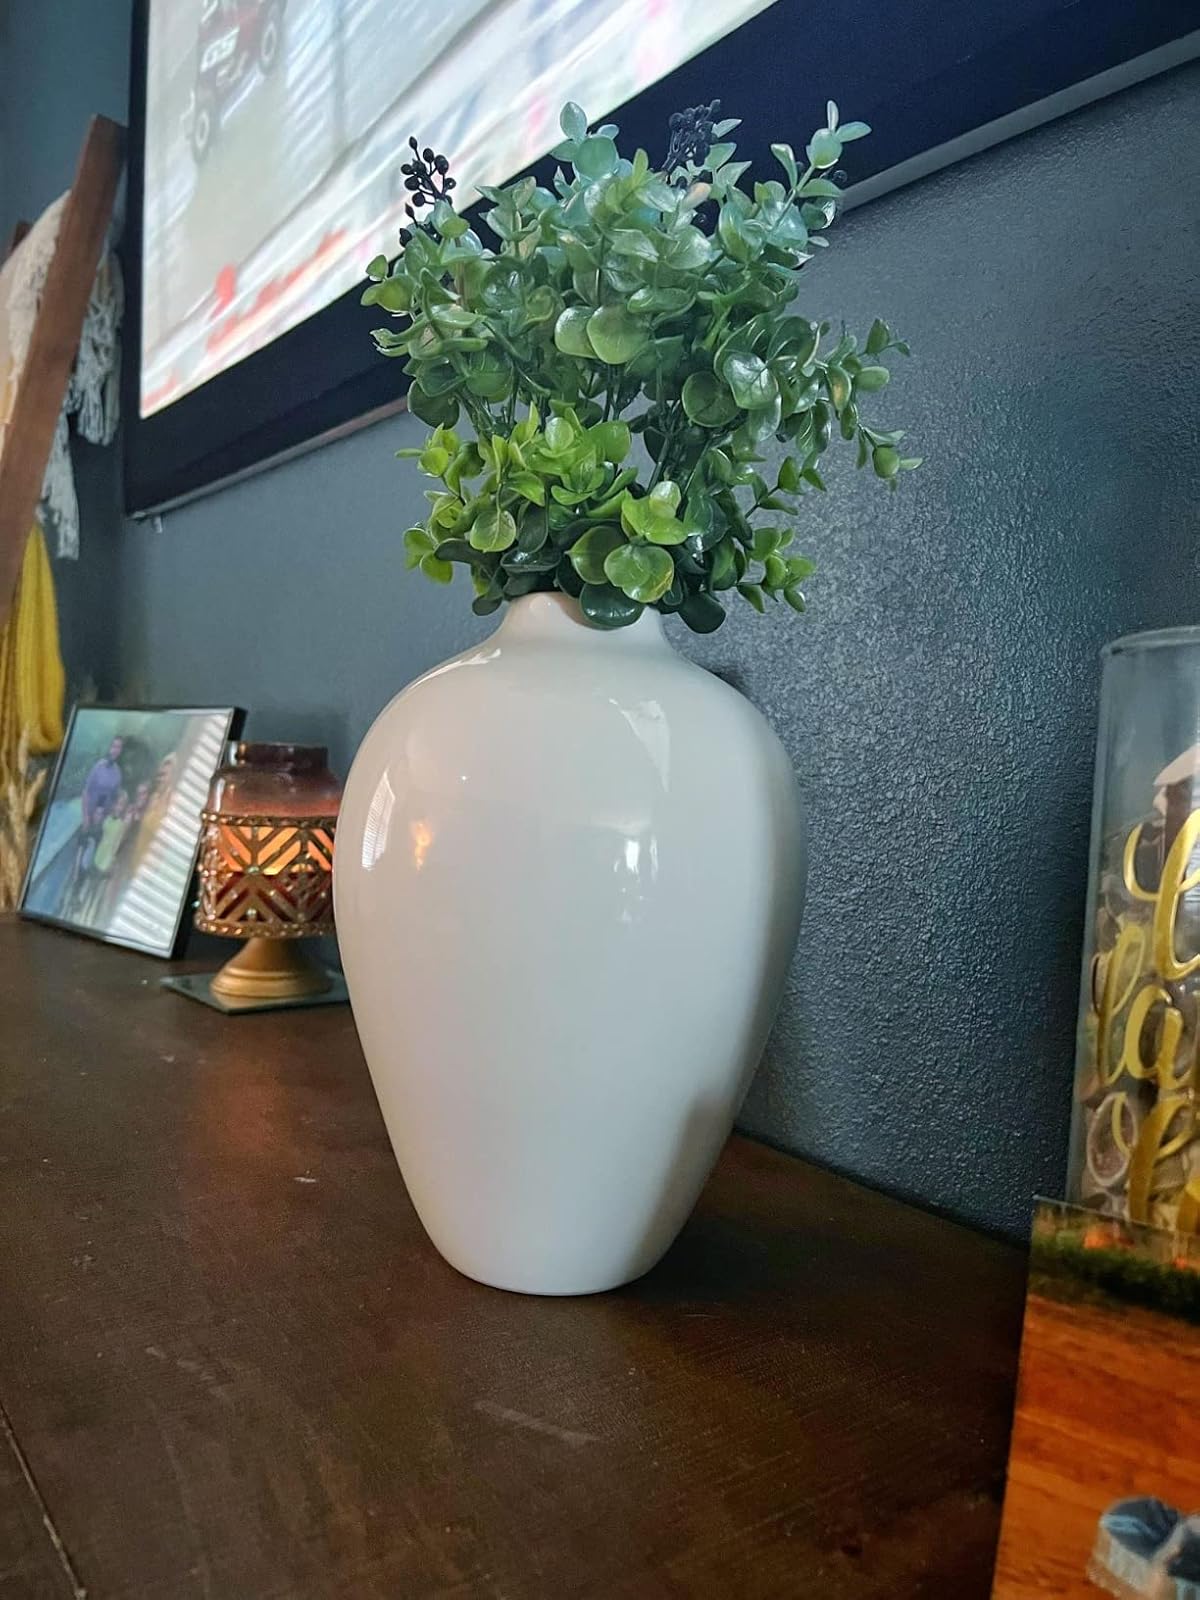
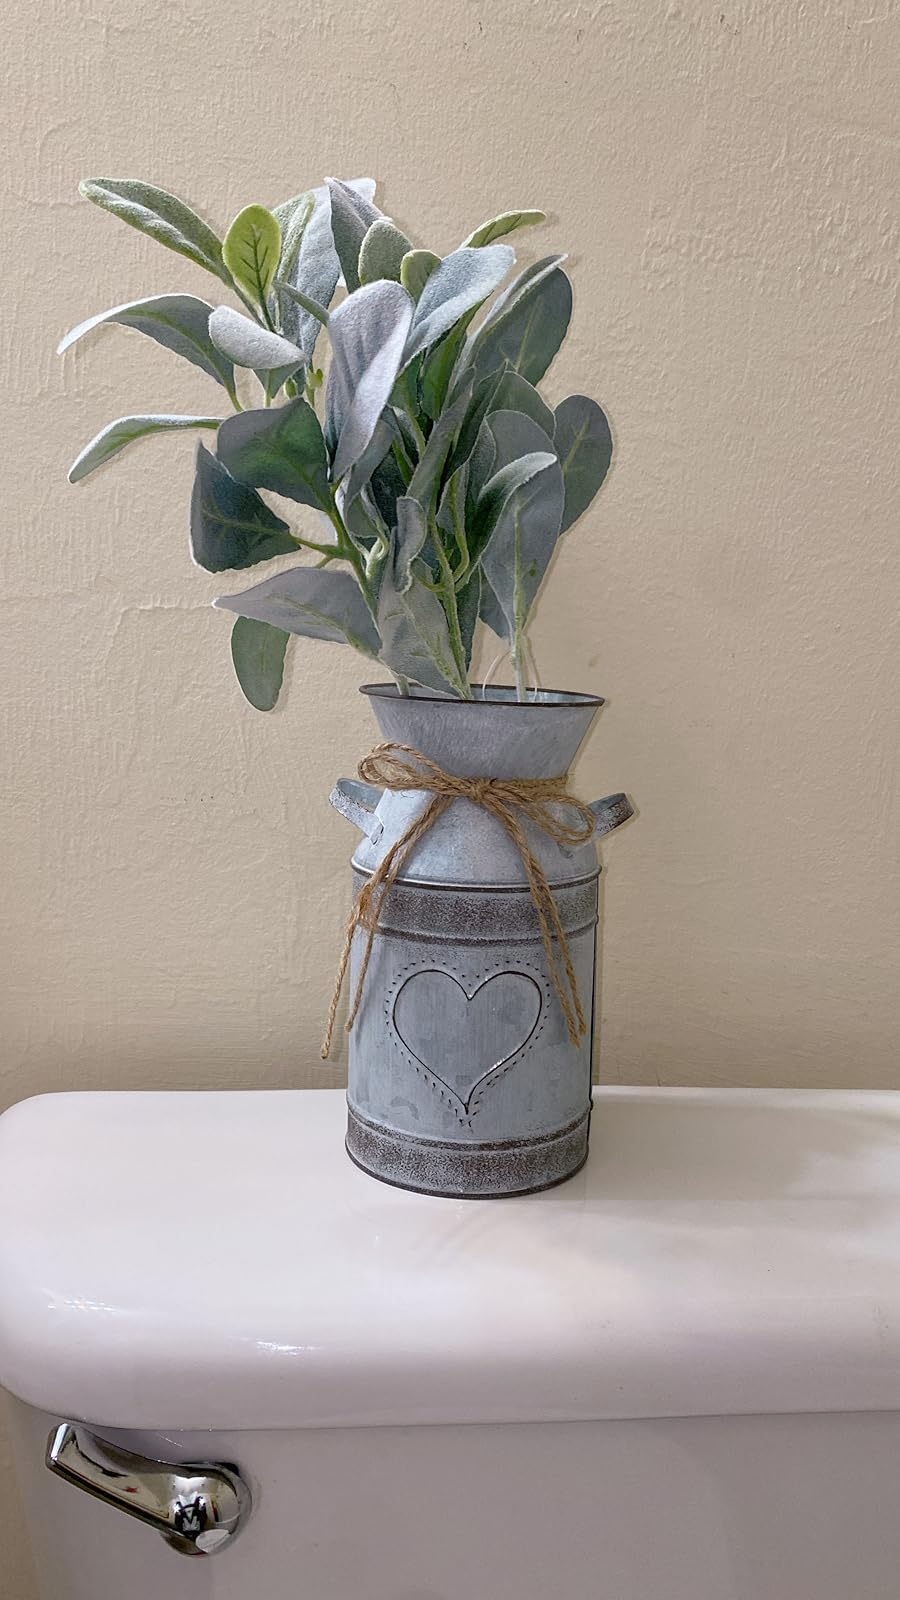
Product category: vase
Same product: no